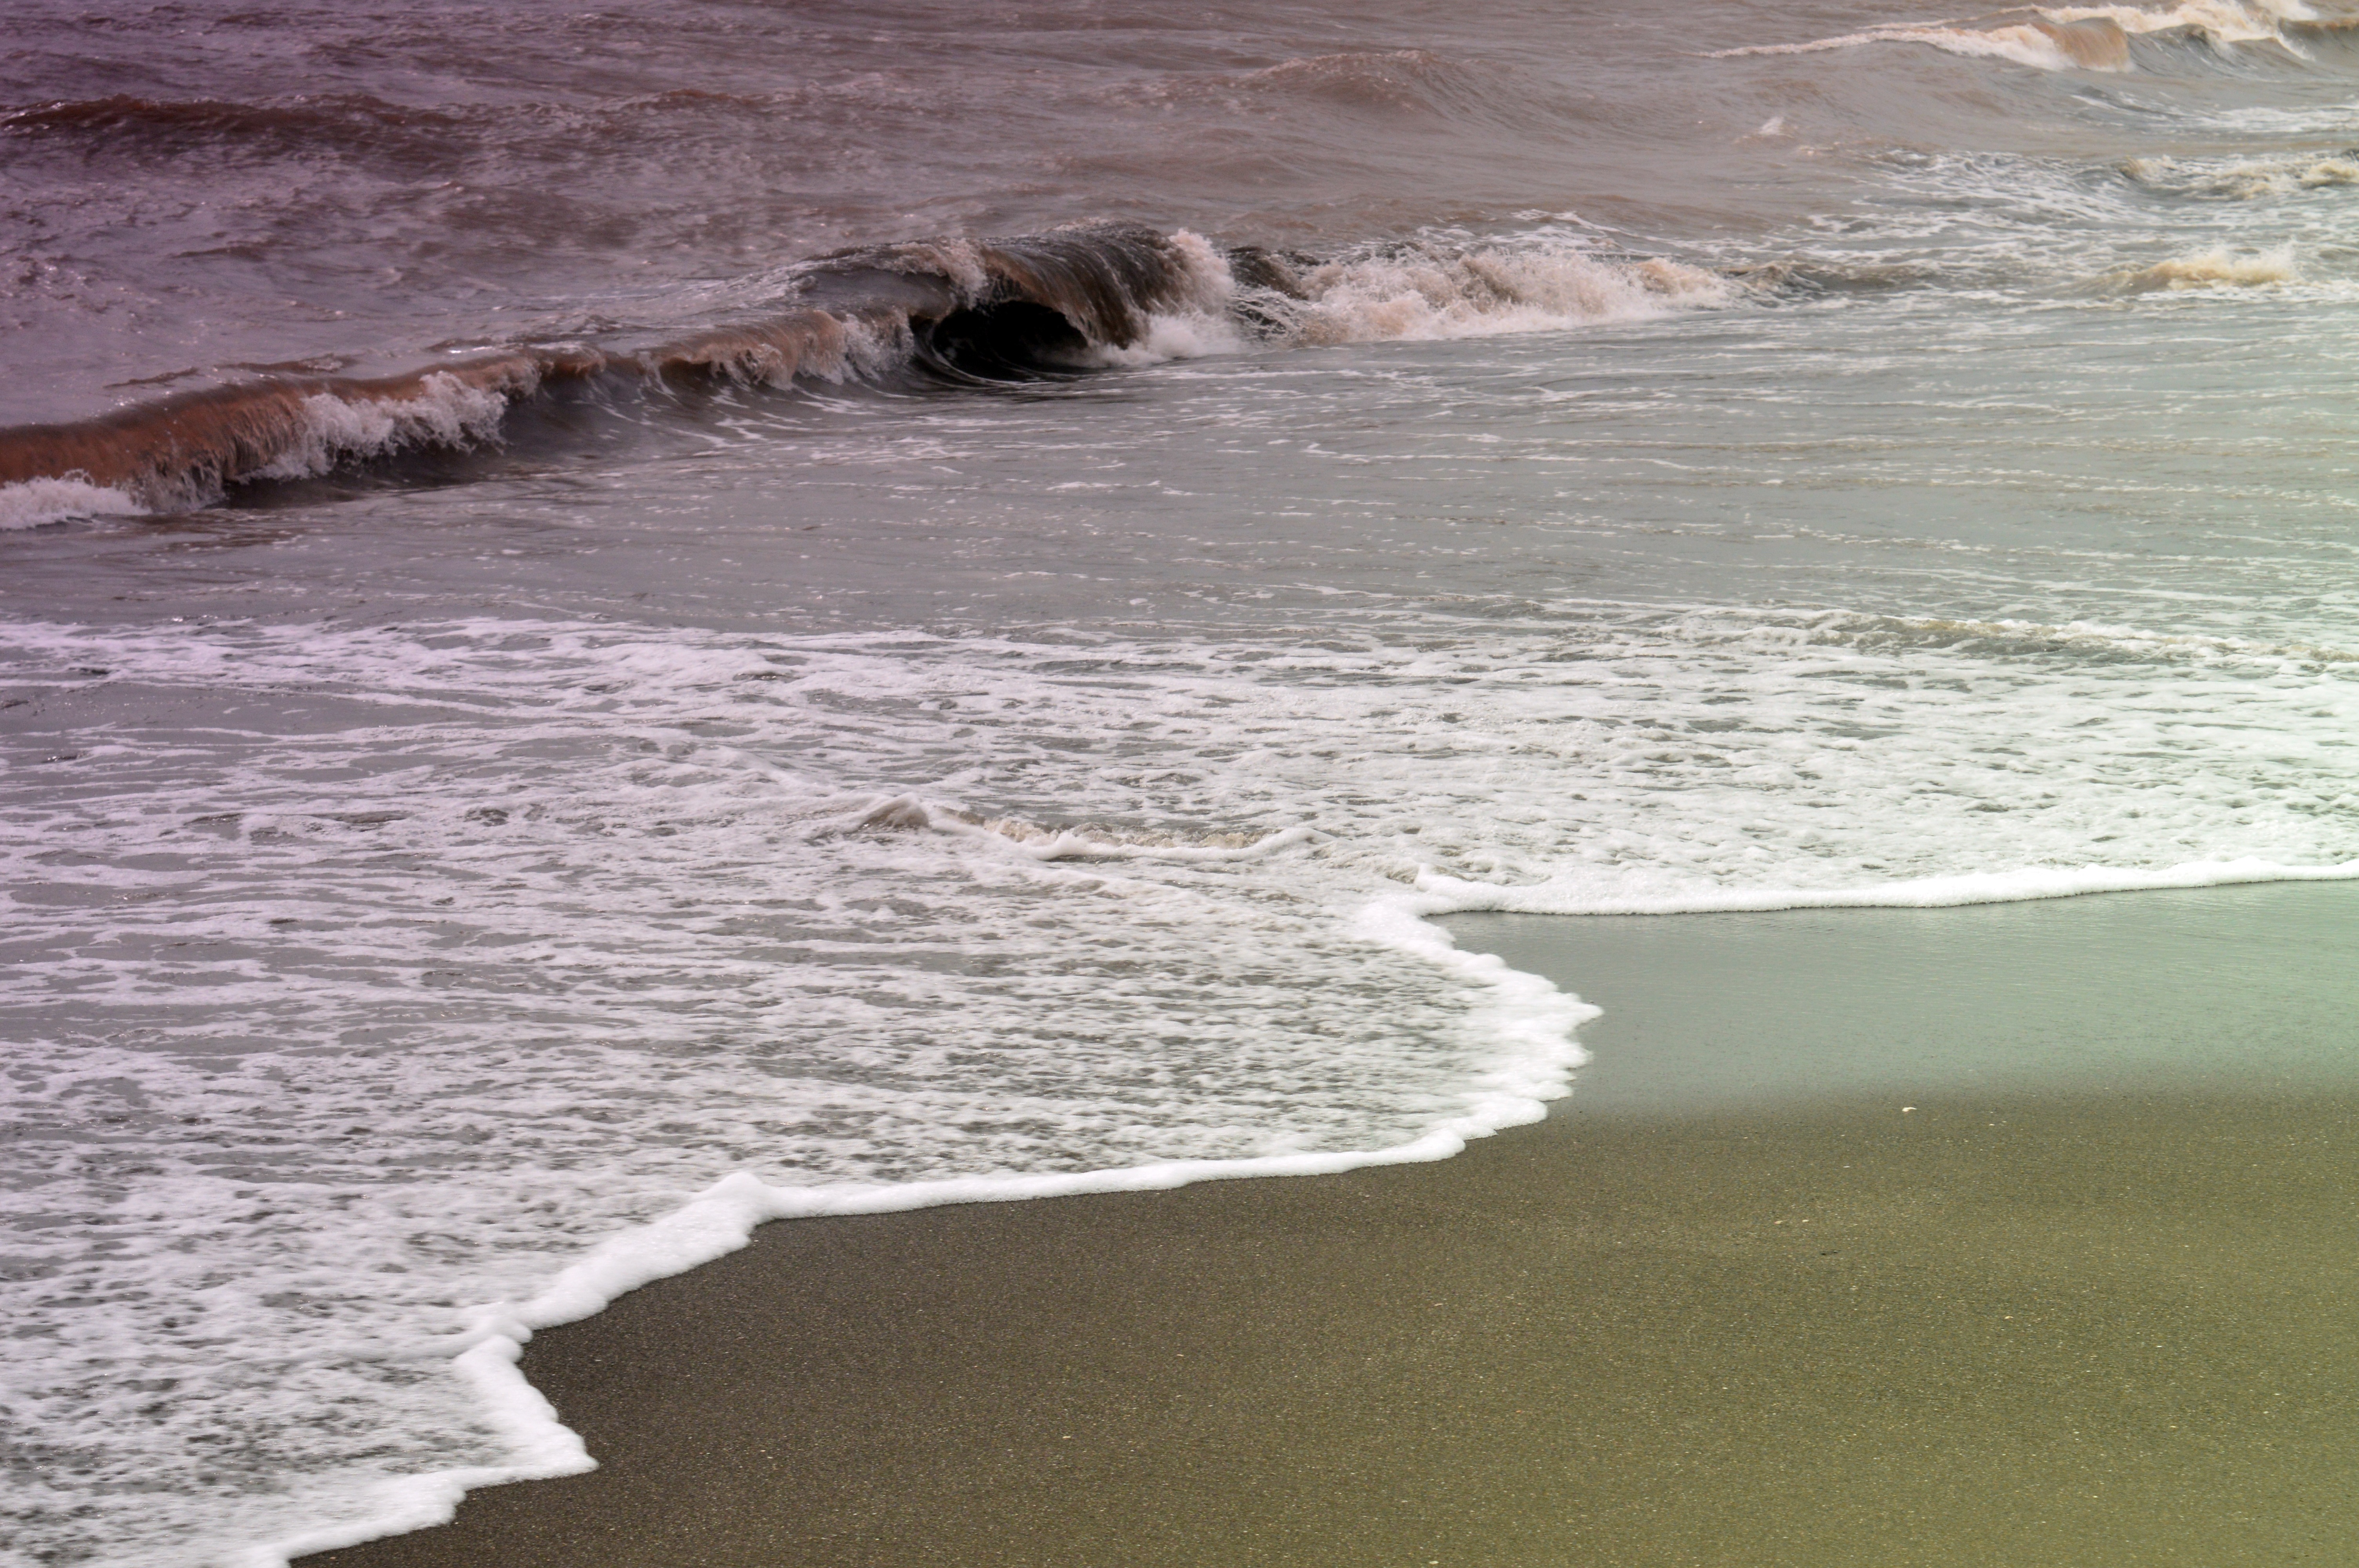
beach, landscape, sea, coast, water, nature, outdoor, sand, rock, ocean, sun, shore, wave, wind, summer, vacation, travel, coastline, surf, relax, paradise, scenic, tropical, holiday, bay, colorful, tourism, terrain, season, material, body of water, waves, wind wave